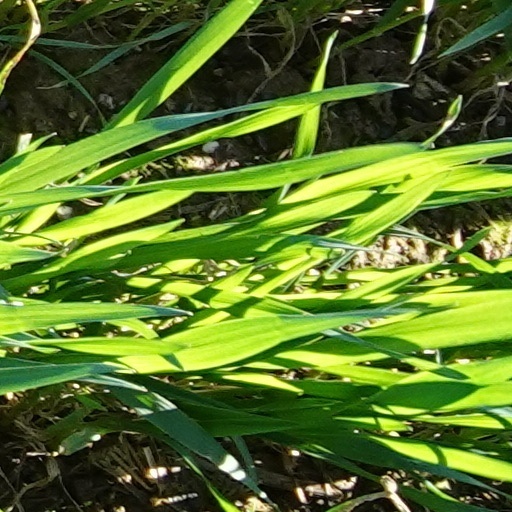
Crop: wheat